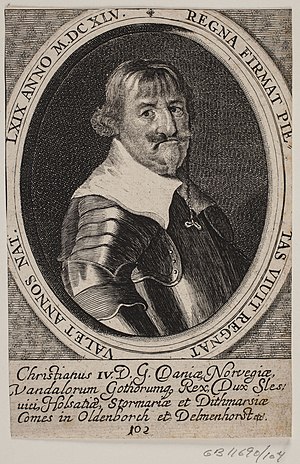
Albert Haelwegh / Værker
Portræt af Christian 4. i Regium Daniæ Icones (1646)
Albert Haelwegh var en dansk kobberstikker, bror til Adriaen Haelwegh.